Earth potential rise

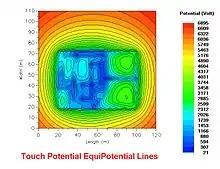
A computer calculation of the voltage gradient around a small substation. Where the voltage gradient is steep, a hazard of electric shock is present for passers-by.

Earth potential rise (EPR) is caused by electrical faults that occur at electrical substations, power plants, or high-voltage transmission lines. Short-circuit current flows through the plant structure and equipment and into the grounding electrode. The resistance of the Earth is non-zero, so current injected into the earth at the grounding electrode produces a potential rise with respect to a distant reference point. The resulting potential rise can cause hazardous voltage, many hundreds of metres away from the actual fault location. Many factors determine the level of hazard, including: available fault current, soil type, soil moisture, temperature, underlying rock layers, and clearing time to interrupt a fault.